Answer in natural language. Considering the relative positions, is Doorway above or below blue tartanpatterned dog bed? Choose between the following options: below or above
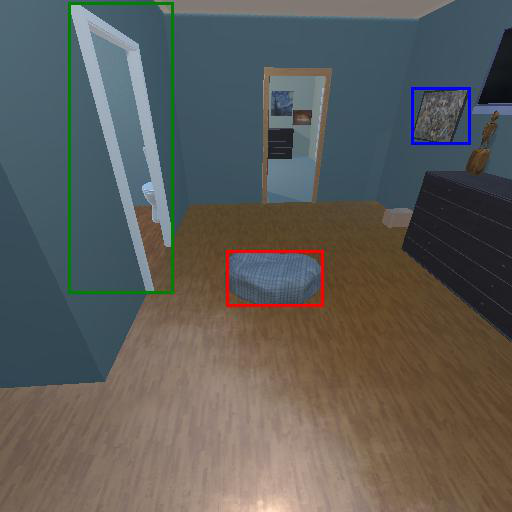
<answer>below</answer>